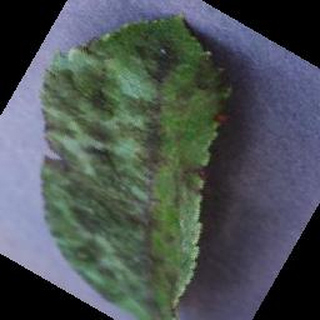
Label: apple_apple_scab